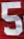
Number: 5